The War Against the Chtorr

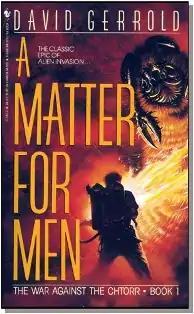
Cover of the first book in the series, "A Matter For Men", second edition.

The War Against the Chtorr is a series of science fiction novels by American writer David Gerrold. The Chtorr series was originally planned as a trilogy, but as the story became more intricate, Gerrold realized that three books would not be enough for him to tell the entire story. For a time, he was uncertain how many books there would be in the end but plans on seven. , four books have been completed. , a fifth and sixth were in the works, 24 years after the publication of the fourth book.